Vahid Halilhodžić

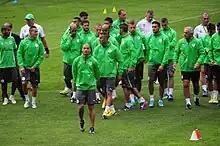
Algeria players training with Halilhodžić in January 2013

In May 2008, Halilhodžić was hired to train the Ivory Coast national team, captained by Didier Drogba and including the likes of Yaya and Kolo Touré, Salomon Kalou, Emmanuel Eboué and the young Gervinho. In a two-year unbeaten run in African qualifiers, the team qualified for both the 2010 Africa Cup of Nations tournament in Angola and the 2010 FIFA World Cup in South Africa. In January 2010 in the quarter-finals of the continental championship against Algeria, however, the Ivory Coast were eliminated after Madjid Bougherra scored a 2–2 equaliser in injury time, with Hamer Bouazza adding Algeria's third goal in the opening minutes of extra time.